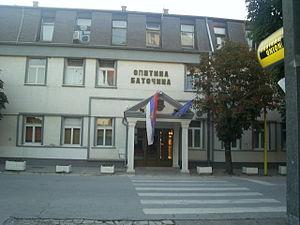
Batočina est une localité et une municipalité de Serbie situées dans le district de Šumadija. Au recensement de 2011, la localité comptait 5 804 habitants et la municipalité dont elle est le centre 11 760.